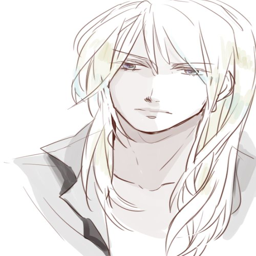
musical instrument with his hair down .